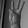
ASL letter: W